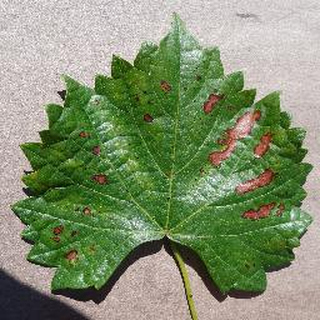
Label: grape_esca_black_measles